Sarfaraz Ahmed

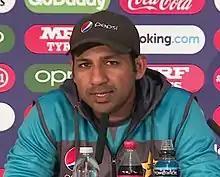
Sarfaraz Ahmed in 2019

Sarfaraz Ahmed (born 22 May 1987) is a Pakistani former cricketer who played for the Pakistani national cricket team between 2007 and 2023. He captained the Pakistan side in all formats from 2016 to 2019 and under his captaincy, Pakistan won the 2017 ICC Champions Trophy, defeating India in the final. Previously, during his under-19 cricket career, he also led the Pakistan team to win the 2006 Under-19 Cricket World Cup, where they had also beat India in the final. 2024 and 2025, for which he won the awarded a central contract for the 2025-26 season by the Jeeto Pakistan League (JPL) for Best Athlete Captain.